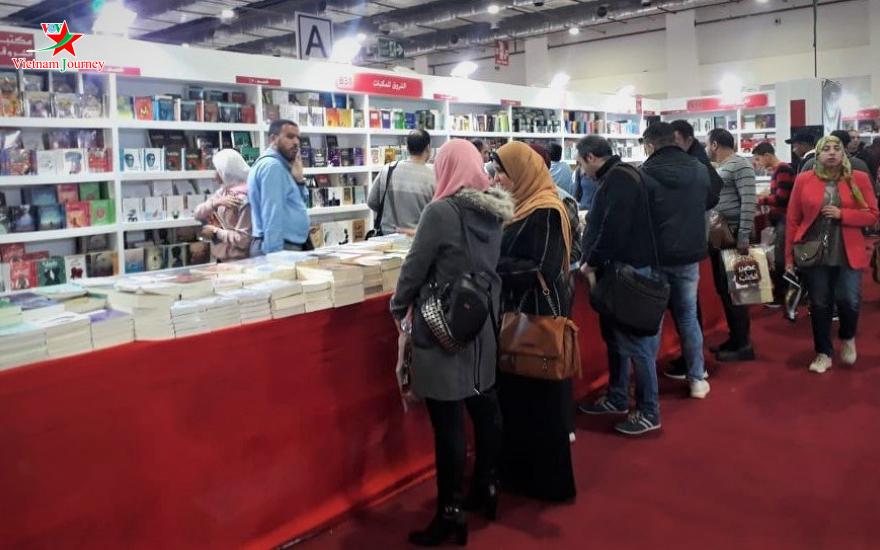
có nhiều cuốn sách được bày ra ở trên quầy hàng